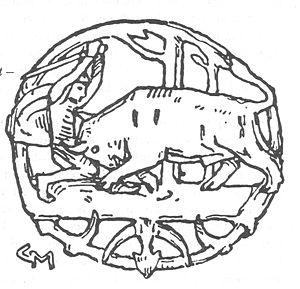
Ongentheow était le nom d'un roi suédois semi-légendaire de la maison des Scylfings, qui apparaît dans les sources en vieil anglais.